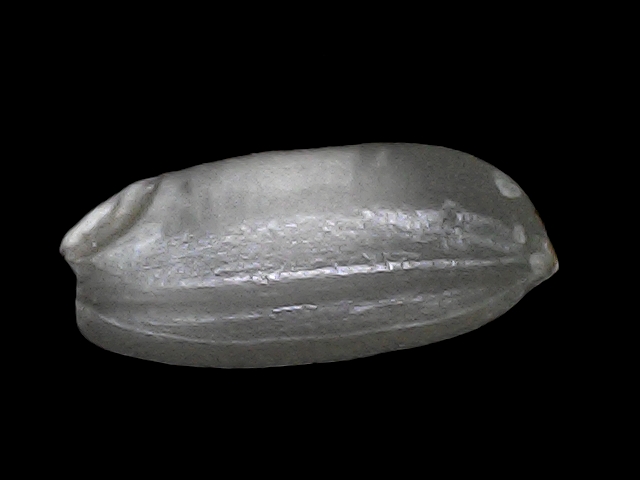
Rice variety: BRRI74